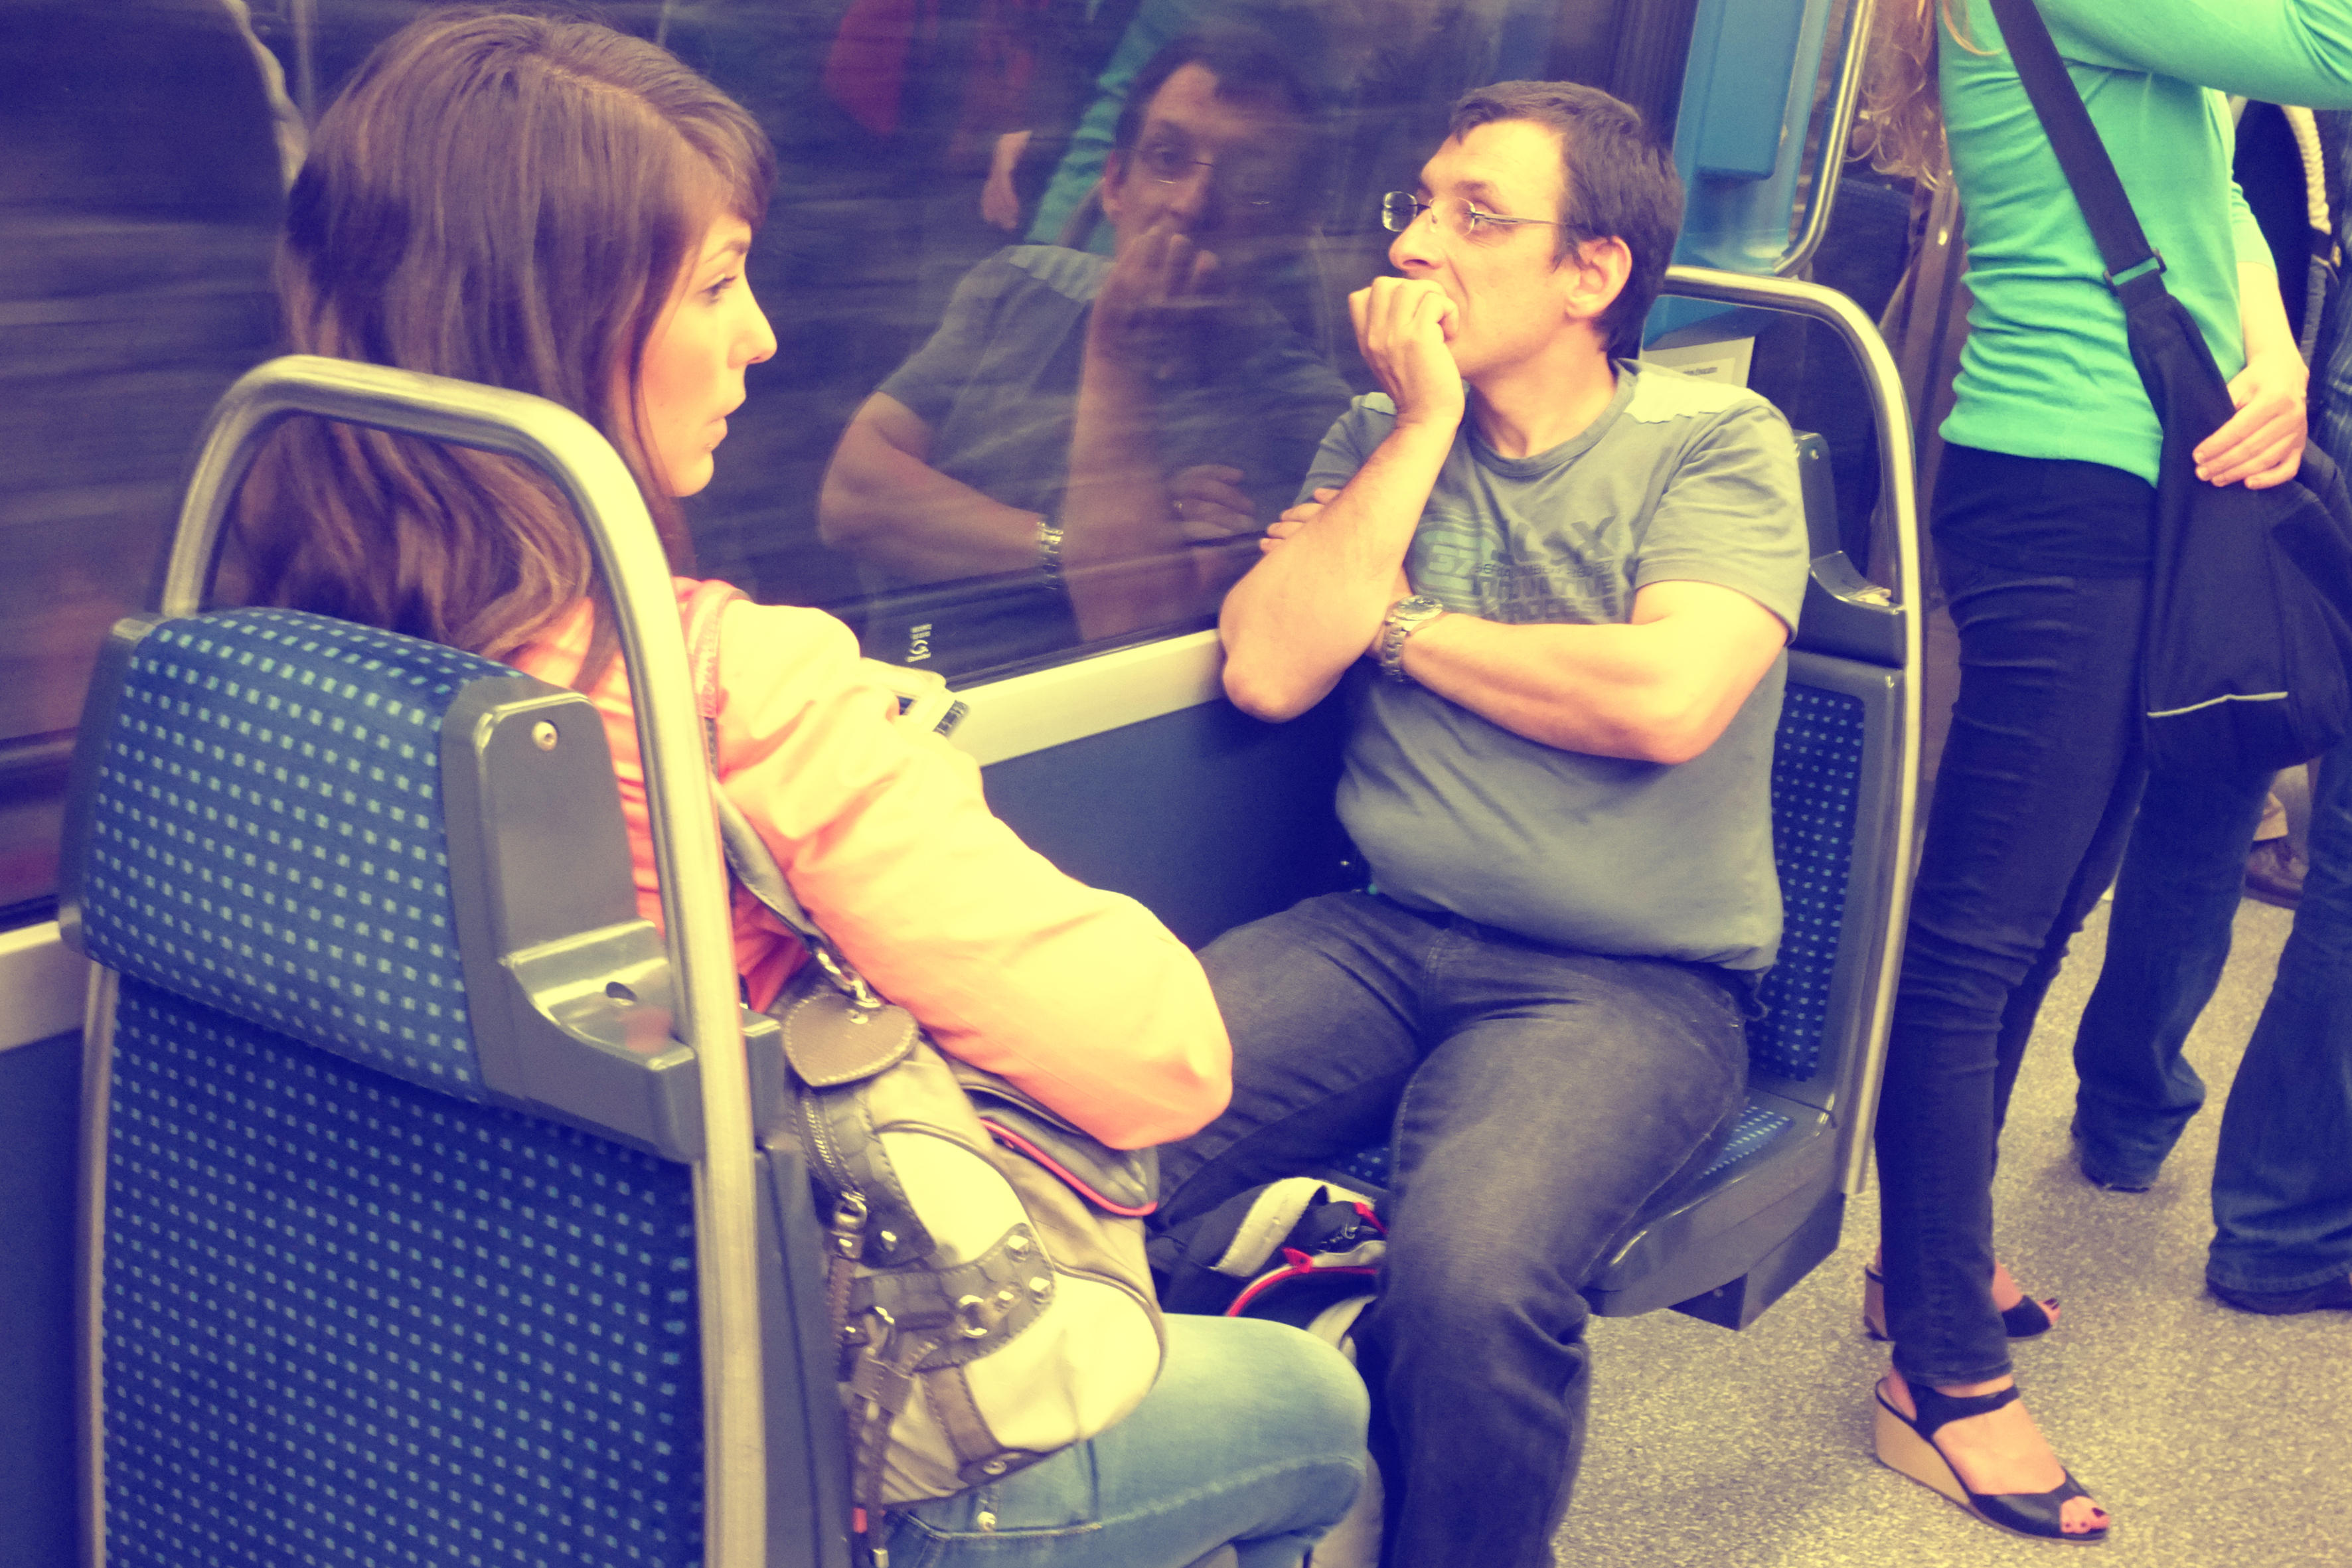
street, urban, fujifilm, color, 2012, x100, singing, switzerland, fuji, finepixx100, lausanne, interaction, social group